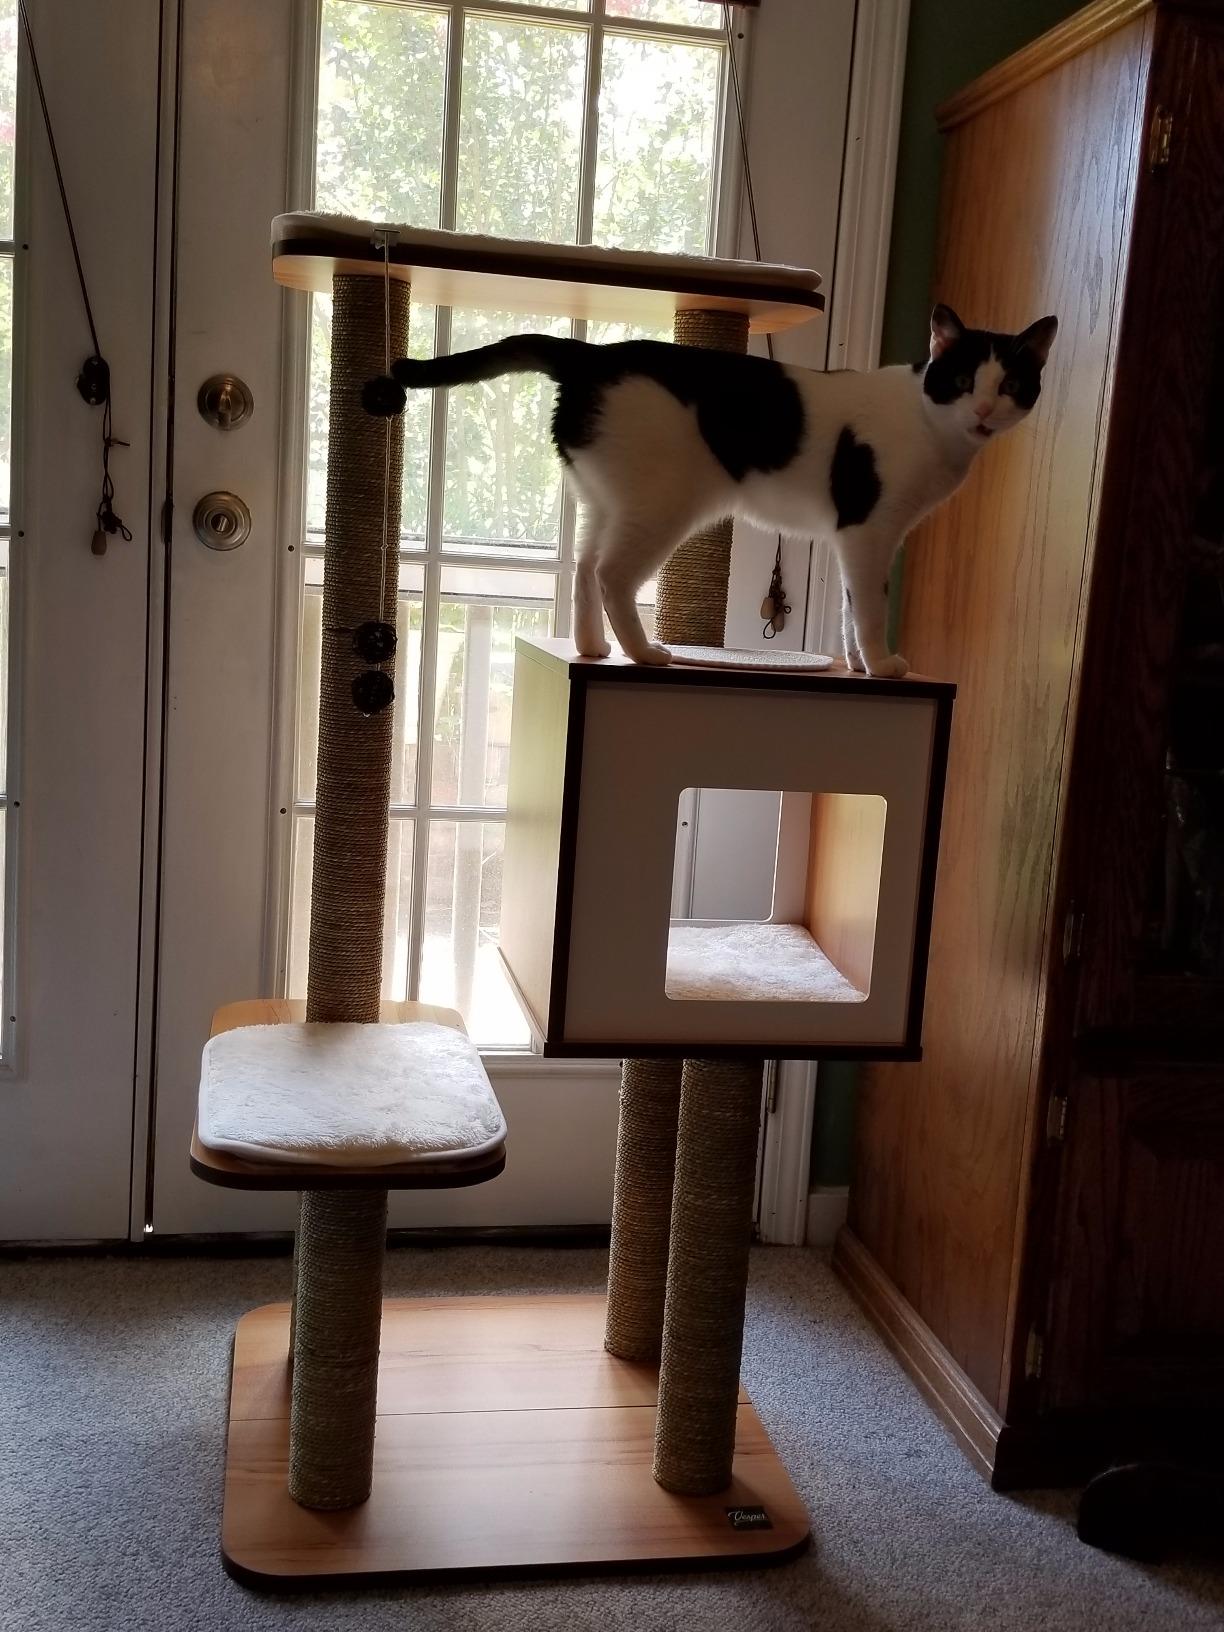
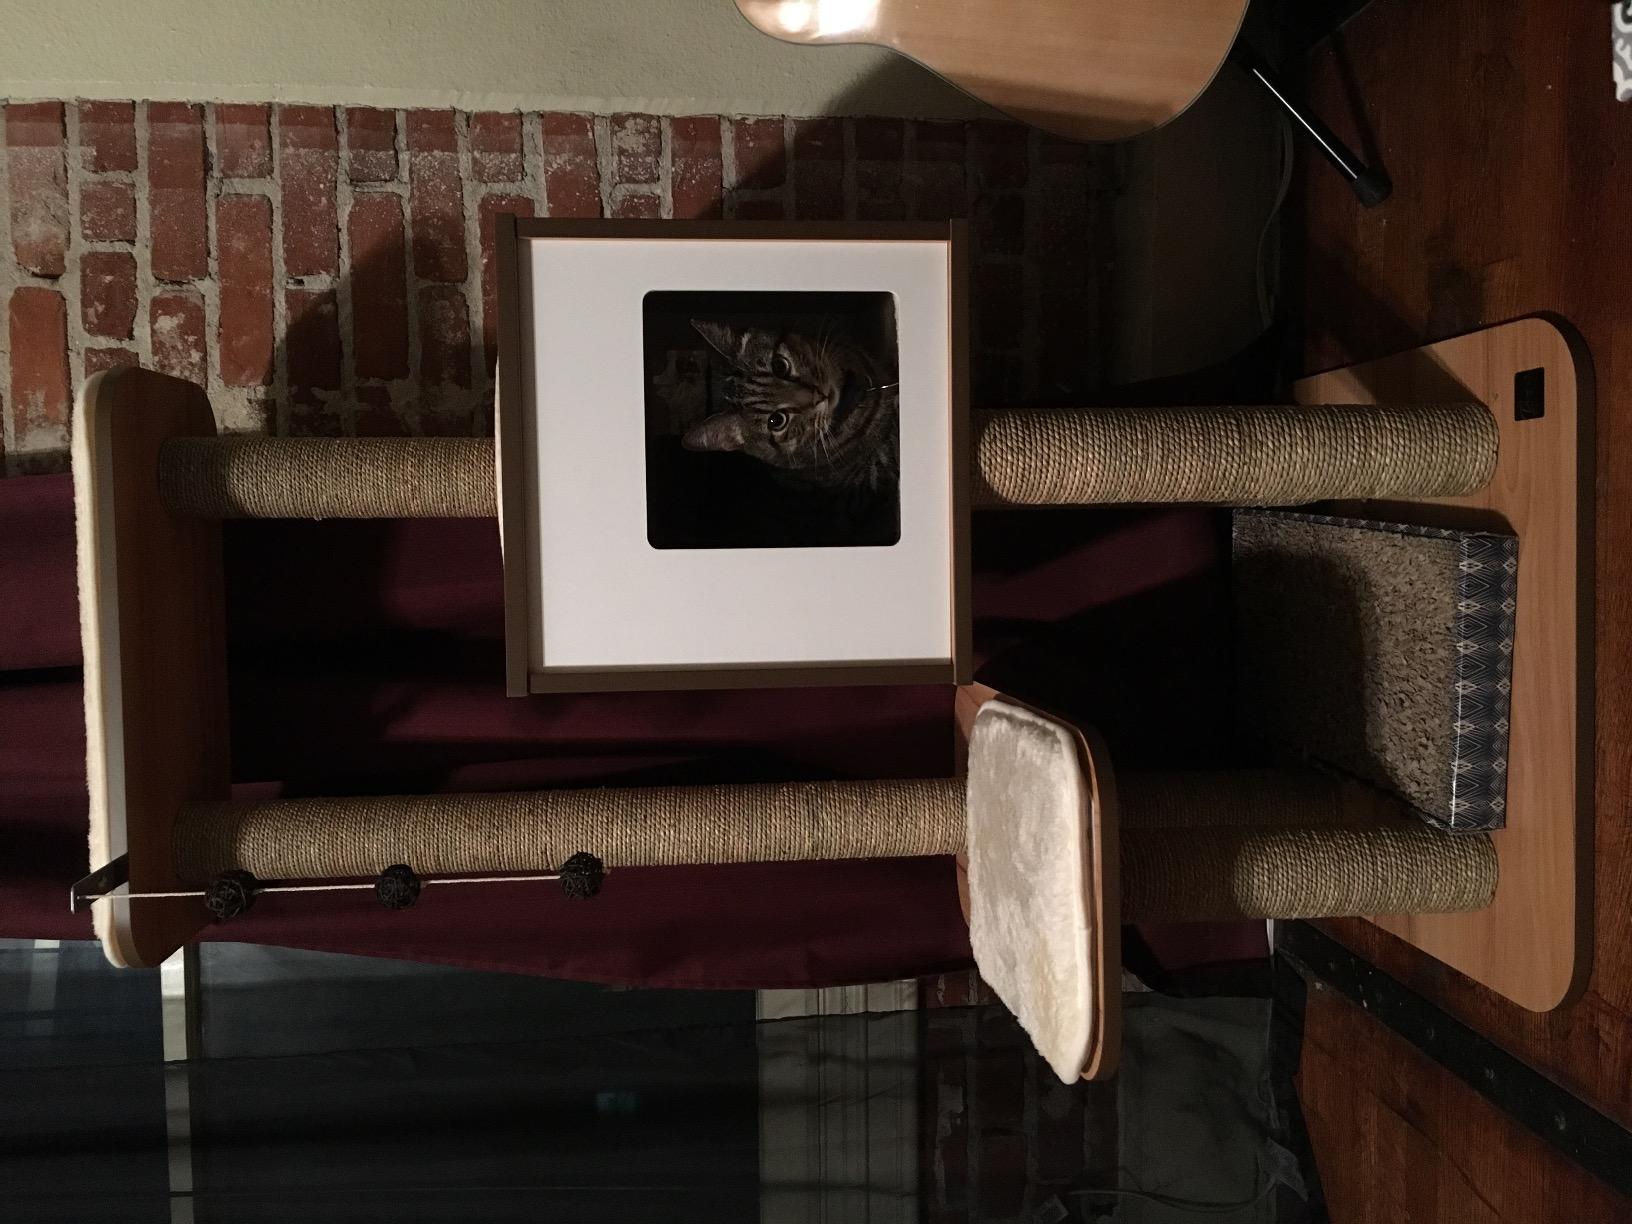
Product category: items_cat tree
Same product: yes